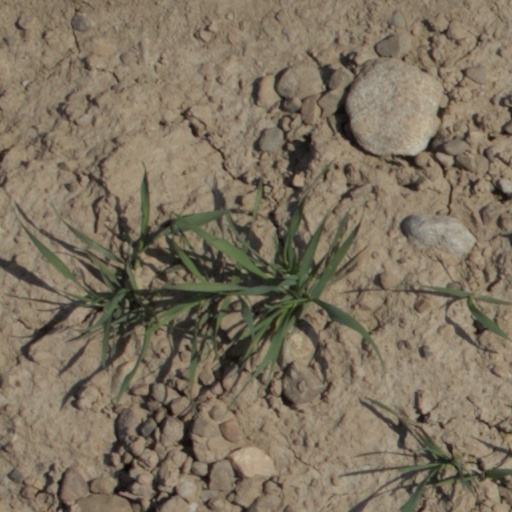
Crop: wheat